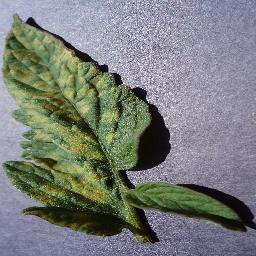
Label: Tomato___Leaf_Mold